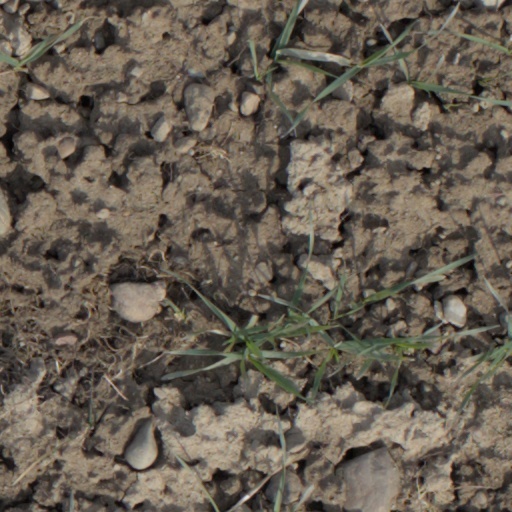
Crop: wheat